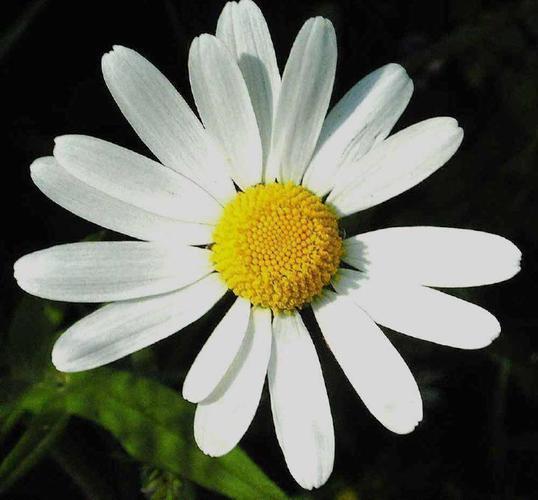
Label: oxeye daisy